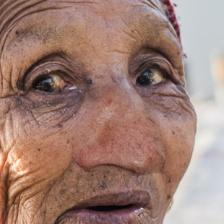
Label: faces